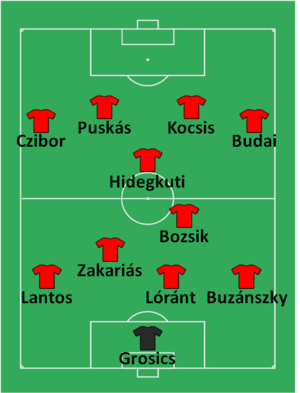
L'appellation Onze d'or ou Équipe en or définit l'équipe nationale hongroise de football de la première moitié des années 1950, championne olympique en 1952 et finaliste malheureuse de la coupe du monde de football de 1954.
L'équipe de Hongrie de football est l'équipe nationale qui représente la Hongrie lors des compétitions internationales masculines de football, sous l'égide de la Fédération hongroise de football. Elle consiste en une sélection des meilleurs joueurs hongrois.